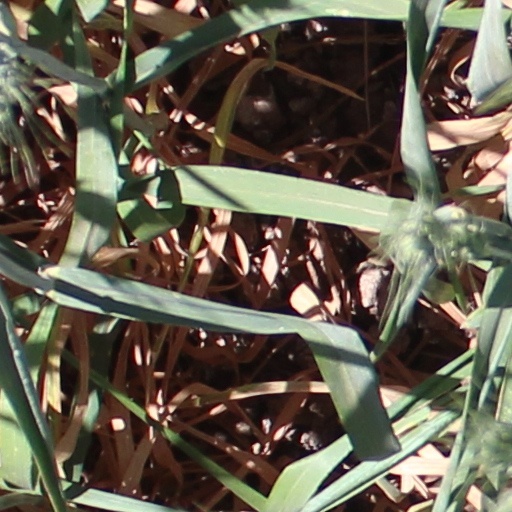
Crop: wheat